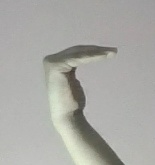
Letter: haa